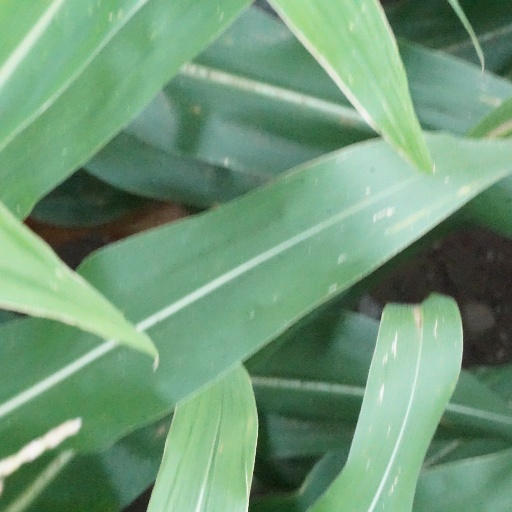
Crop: maize; corn